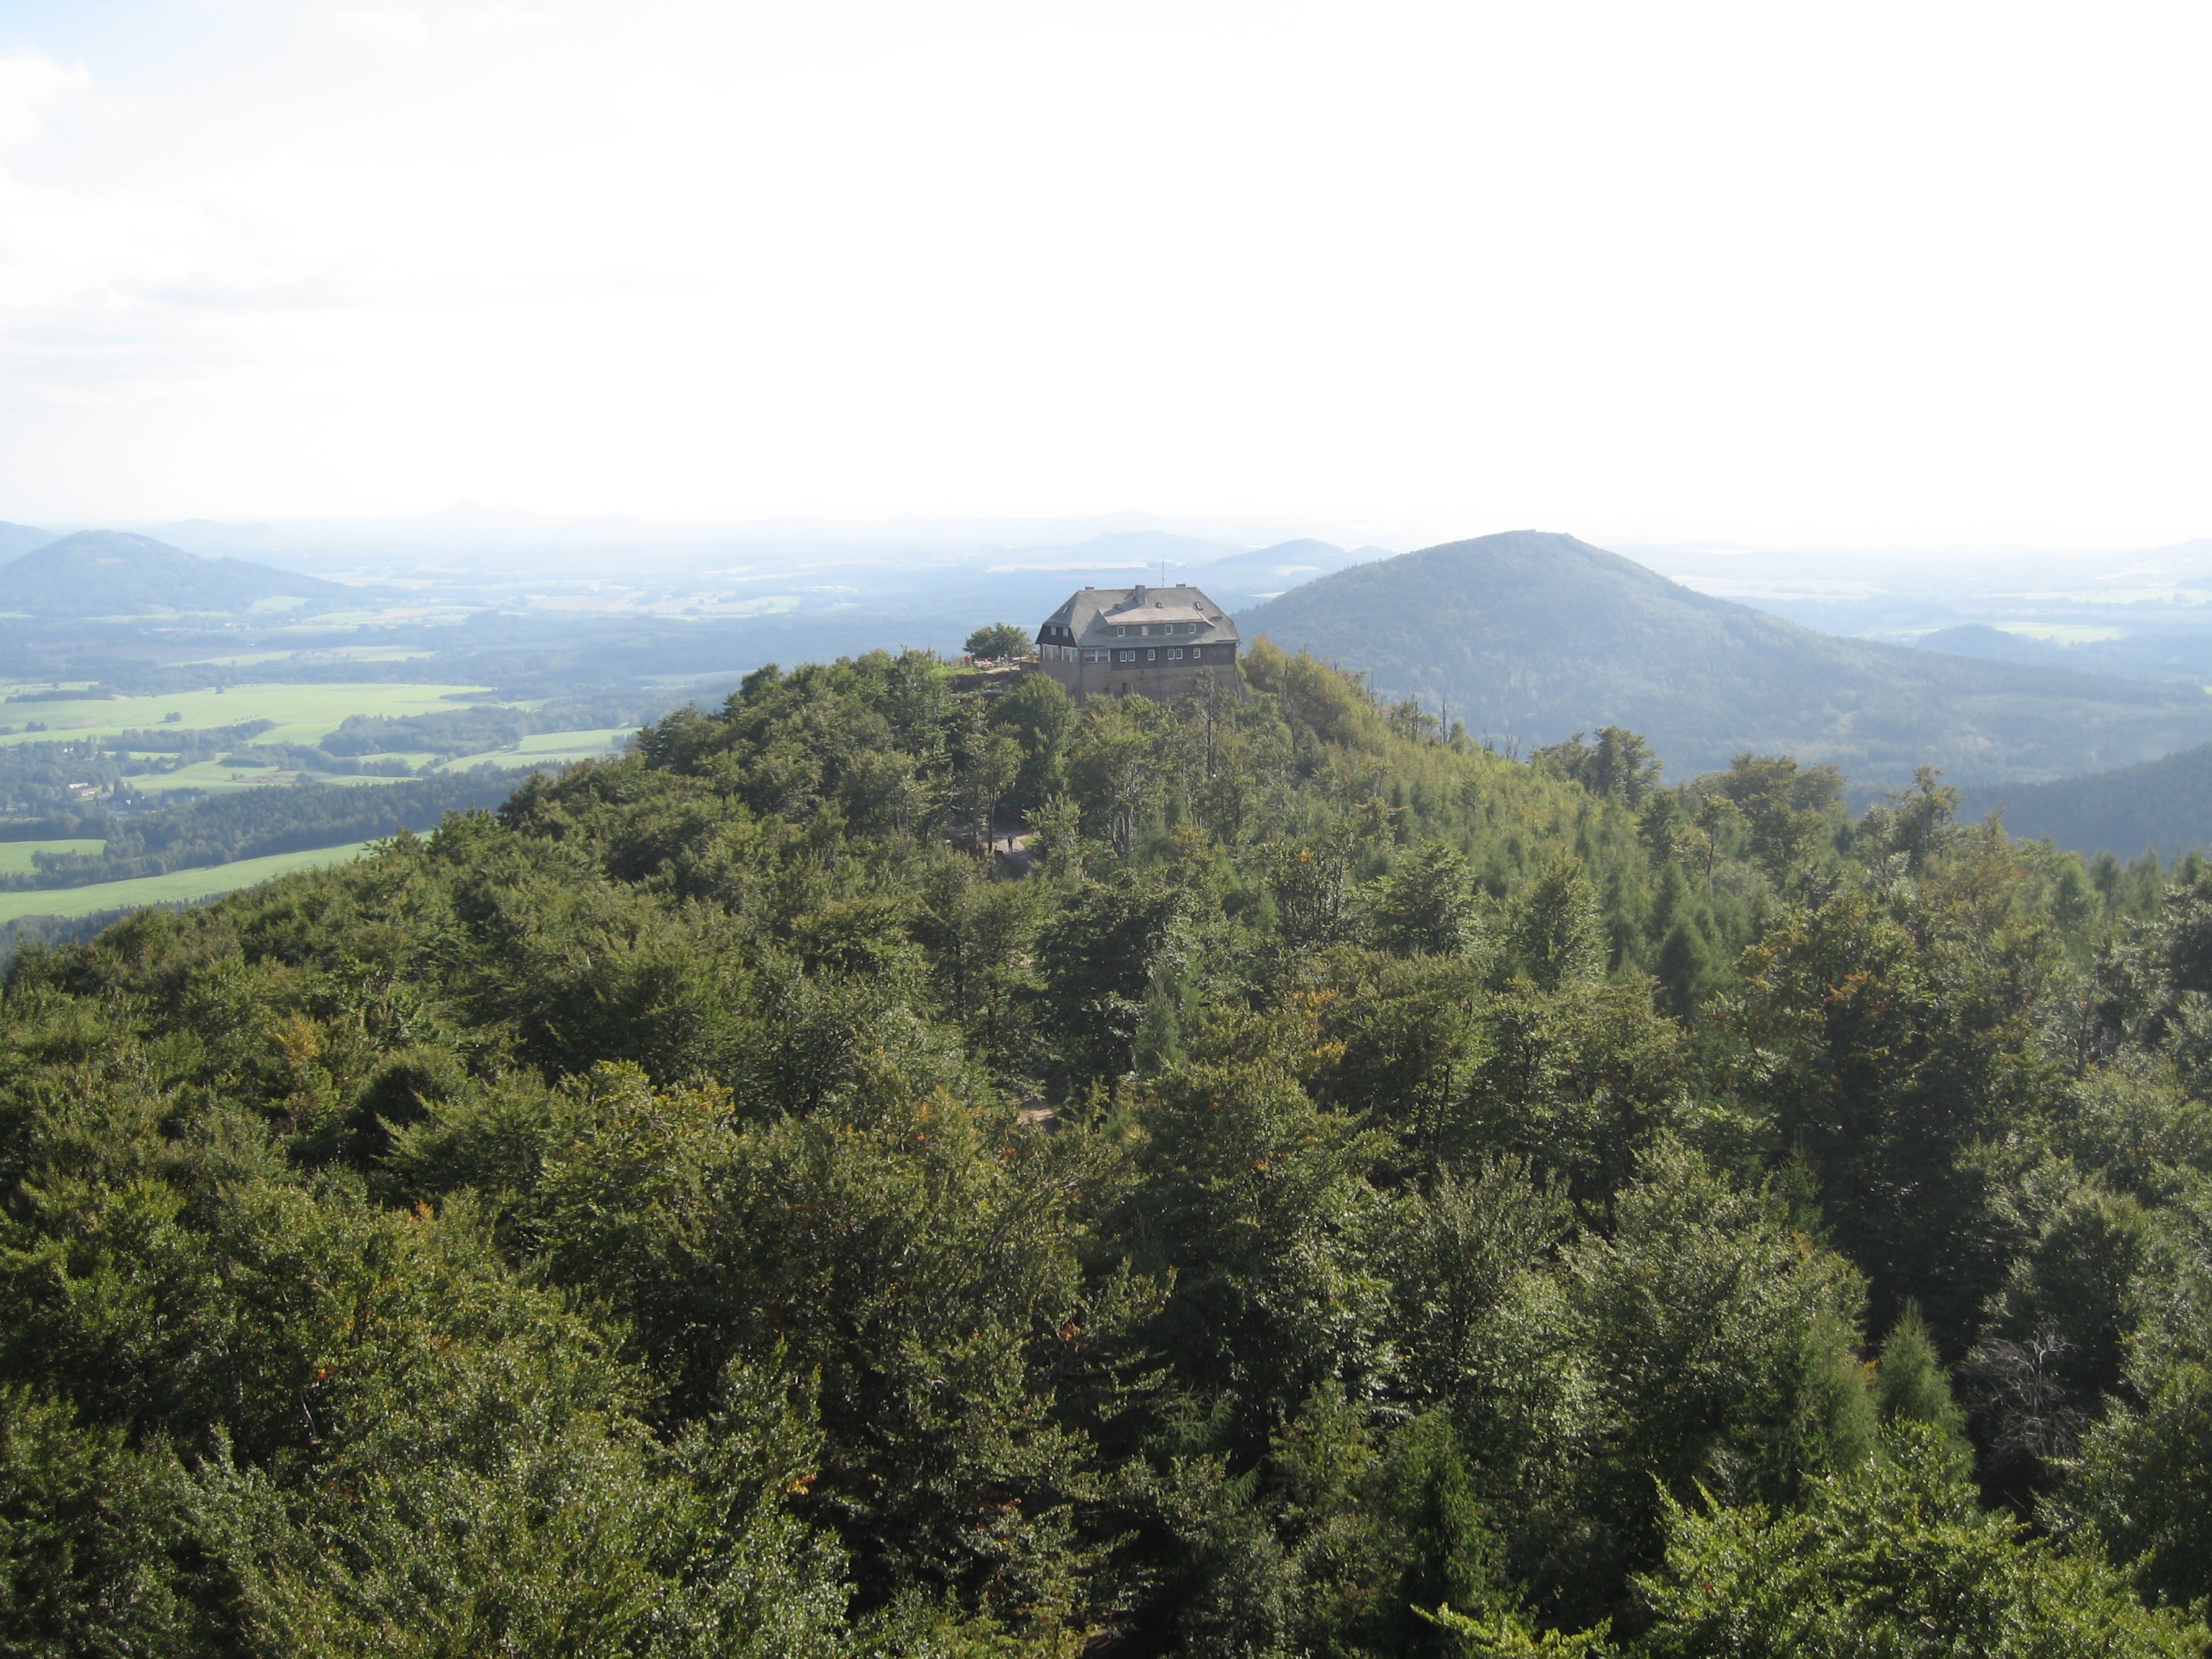
forest, wilderness, mountain, hill, building, mountain range, jungle, ridge, vegetation, rainforest, plateau, habitat, bohemia, ecosystem, hochwald, nature reserve, upper lusatia, hill station, biome, old growth forest, natural environment, geographical feature, mountainous landforms, temperate broadleaf and mixed forest, temperate coniferous forest